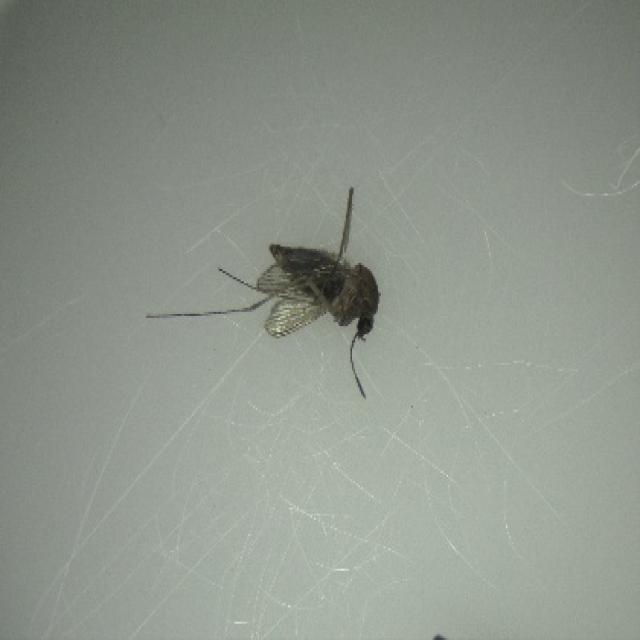
Species: culex_tritaeniorhynchus